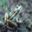
Label: frog